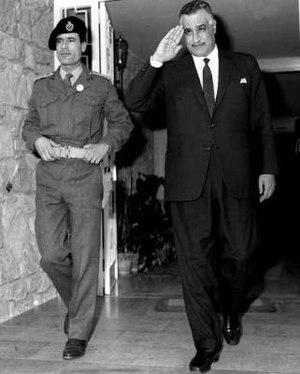
Le projet d'union entre la Tunisie et la Libye faillit mener en 1973-1974 à l'unification de la République tunisienne et de la République arabe libyenne au sein d'un nouvel État qui devait prendre le nom officiel de République arabe islamique. Approuvé par les dirigeants libyen Mouammar Kadhafi et tunisien Habib Bourguiba, il ne fut toutefois jamais mené à son terme.
La frontière entre la Libye et la Tunisie est la frontière séparant la Libye et la Tunisie selon un tracé long de 459 kilomètres et finalisé le 19 mai 1910.
Mouammar Kadhafi, né vers 1942 à Qasr Abou Hadi et mort le 20 octobre 2011 dans les environs de Syrte, est un militaire et homme d'État libyen.
La Jamahiriya arabe libyenne est le nom officiel en forme abrégée utilisé par la Libye, de 1977 à 2011, sous le régime politique de Mouammar Kadhafi.